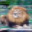
Label: lion